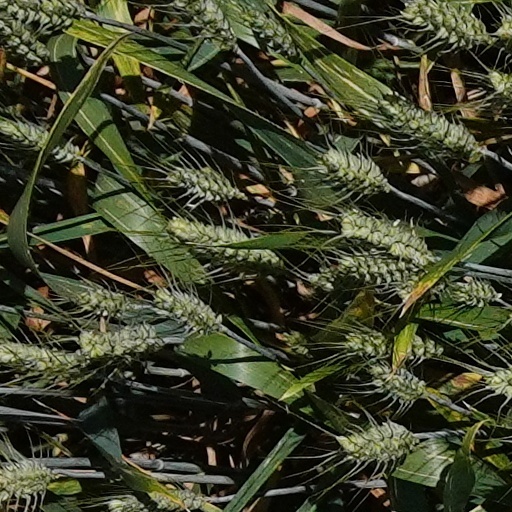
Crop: wheat